Starch

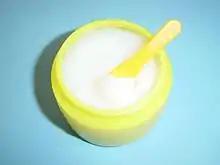
Starch adhesive

Papermaking is the largest non-food application for starches globally, consuming many millions of metric tons annually. In a typical sheet of copy paper for instance, the starch content may be as high as 8%. Both chemically modified and unmodified starches are used in papermaking. In the wet part of the papermaking process, generally called the "wet-end", the starches used are cationic and have a positive charge bound to the starch polymer. These starch derivatives associate with the anionic or negatively charged paper fibers / cellulose and inorganic fillers. Cationic starches together with other retention and internal sizing agents help to give the necessary strength properties to the paper web formed in the papermaking process (wet strength), and to provide strength to the final paper sheet (dry strength).